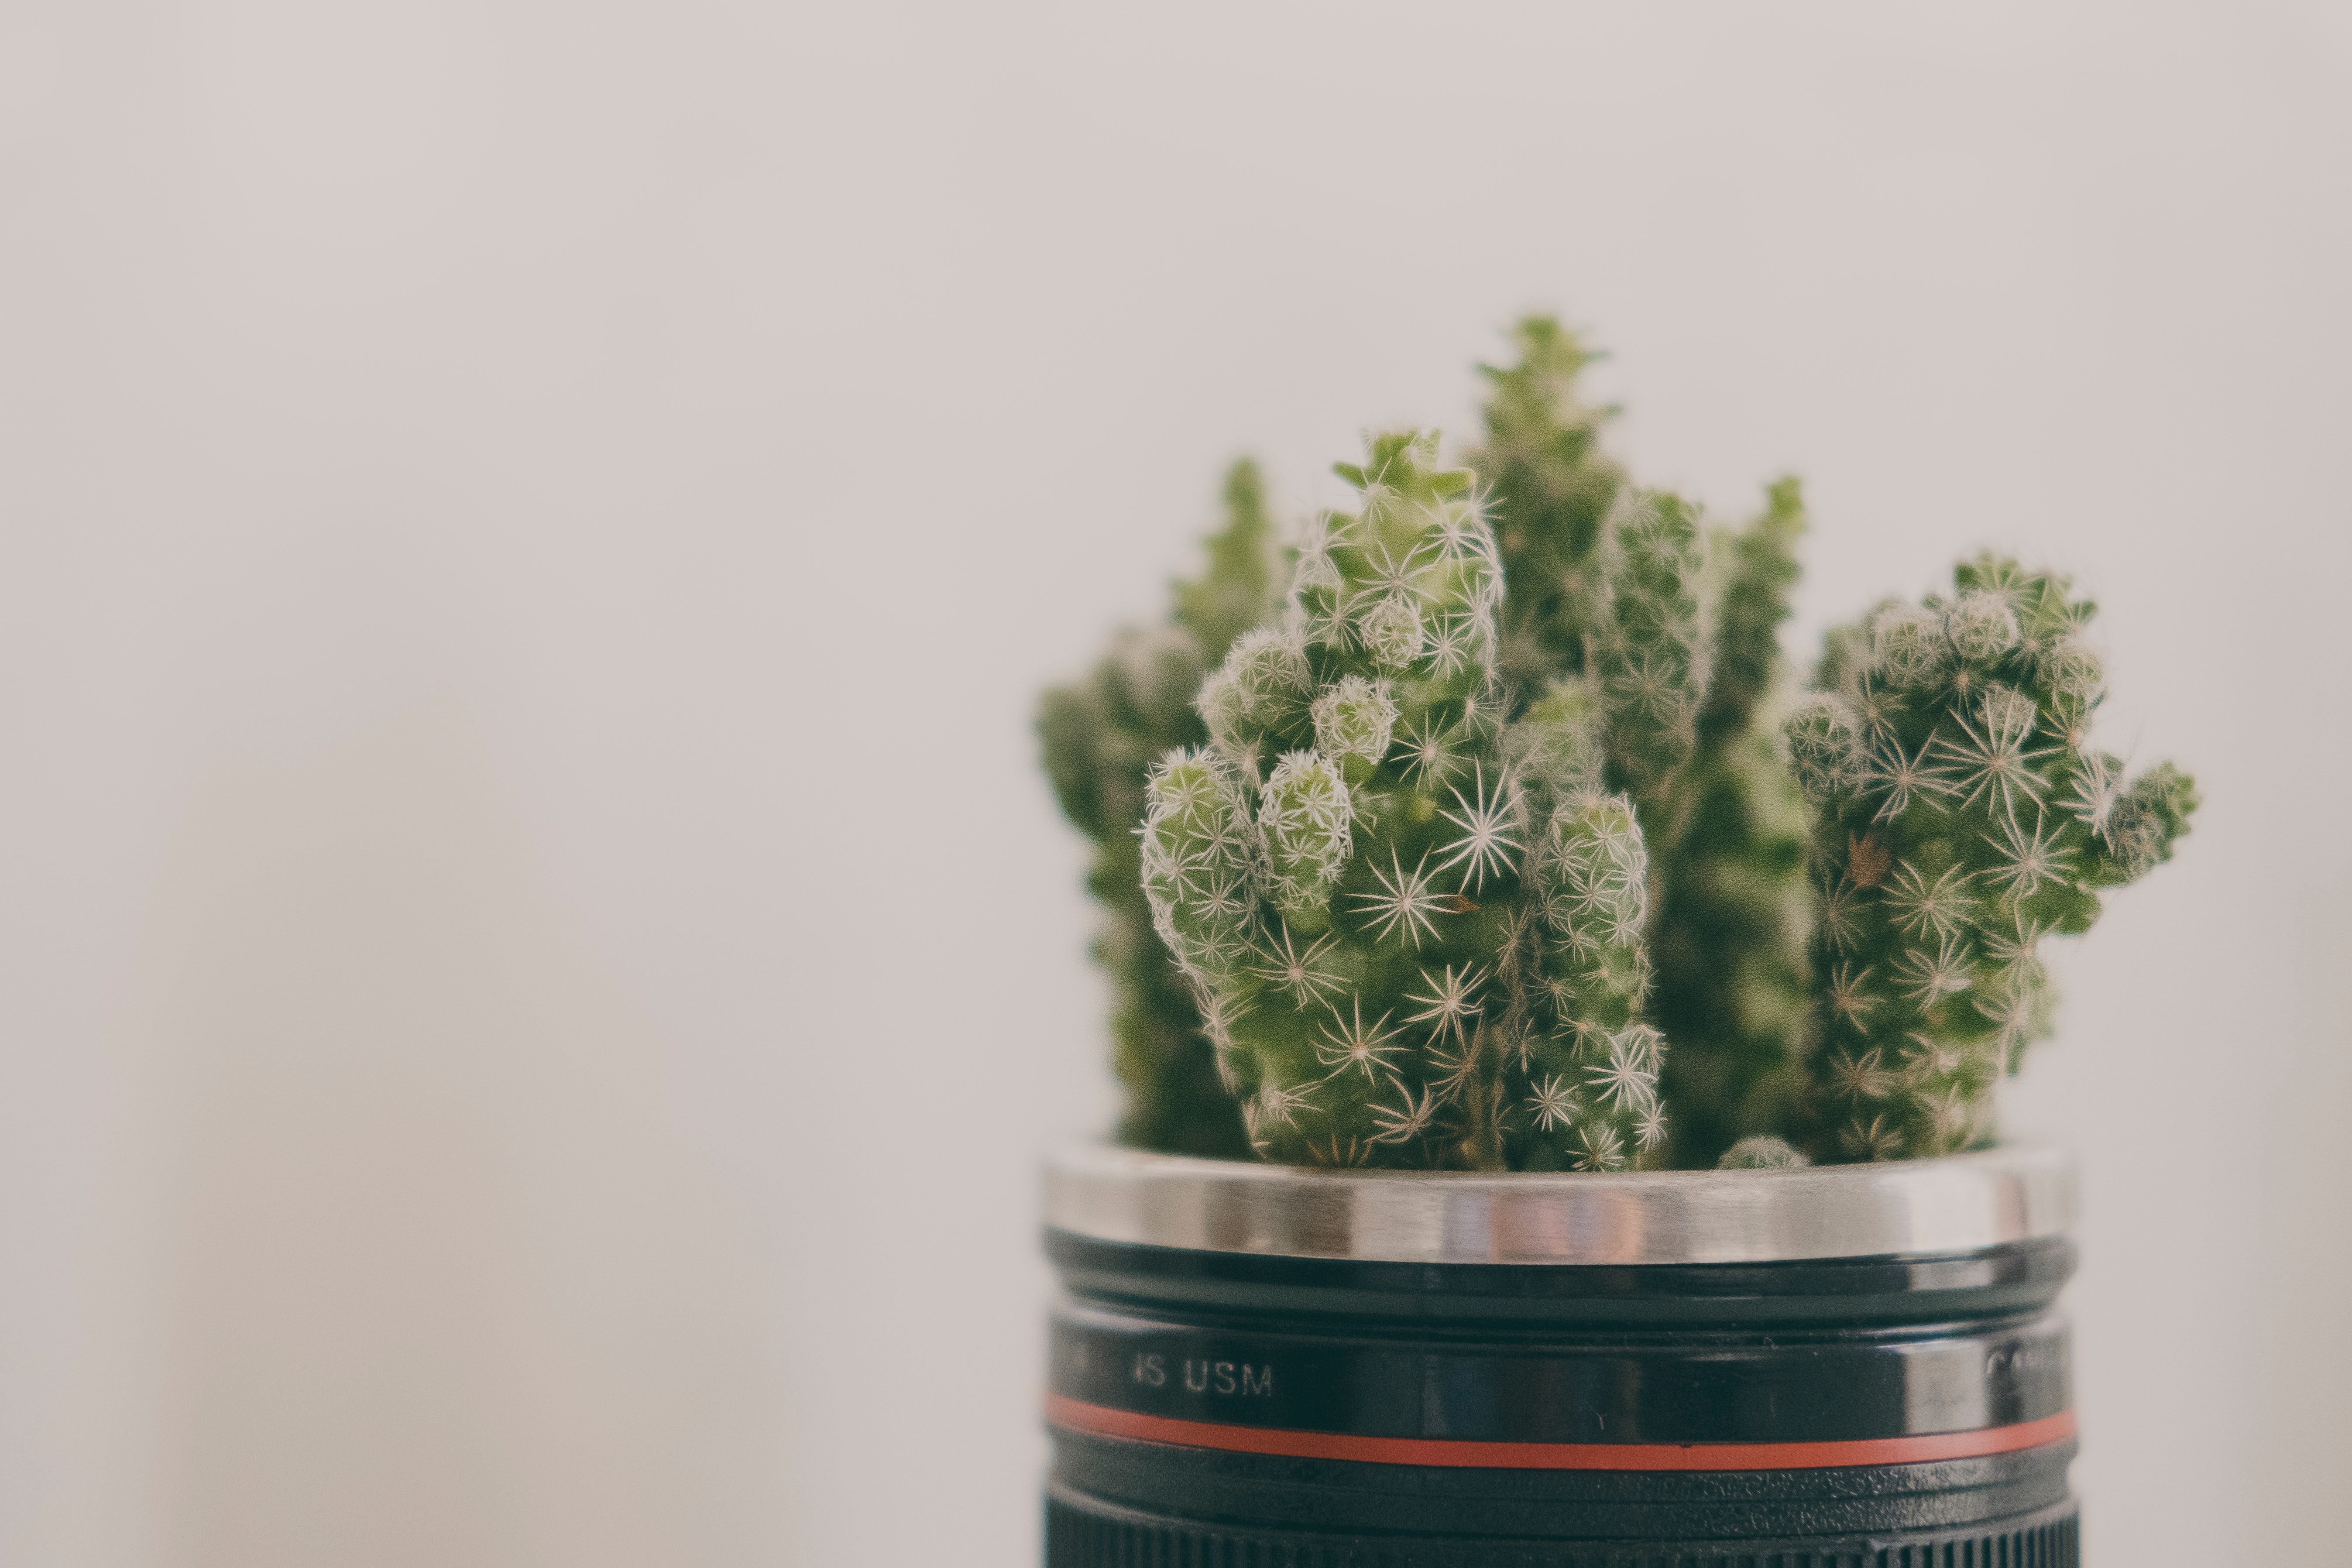
green, flowerpot, plant, tree, houseplant, grass, flower, cypress family, evergreen